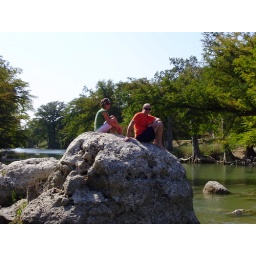
sitting on a boulder in the middle of the river watching our men play like little boys